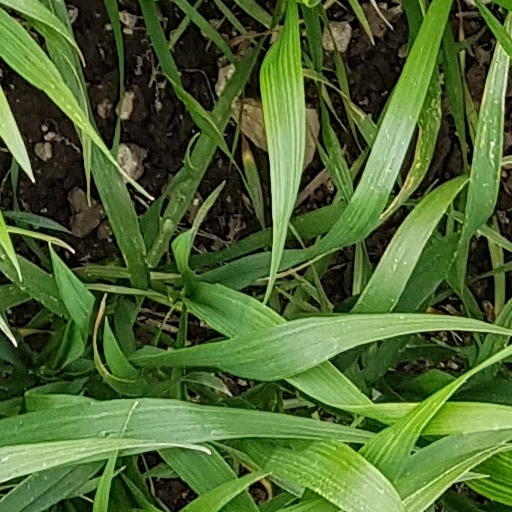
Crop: wheat